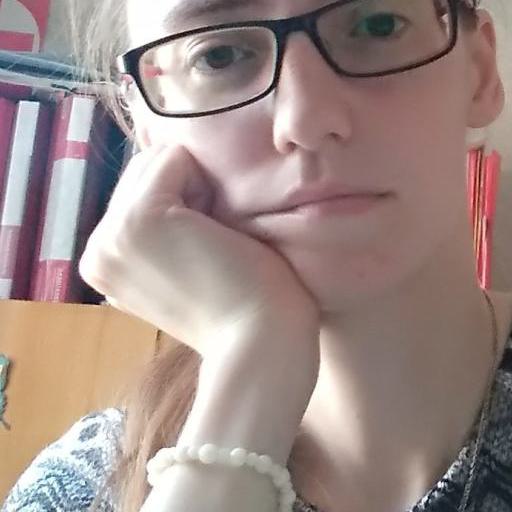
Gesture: no_gesture